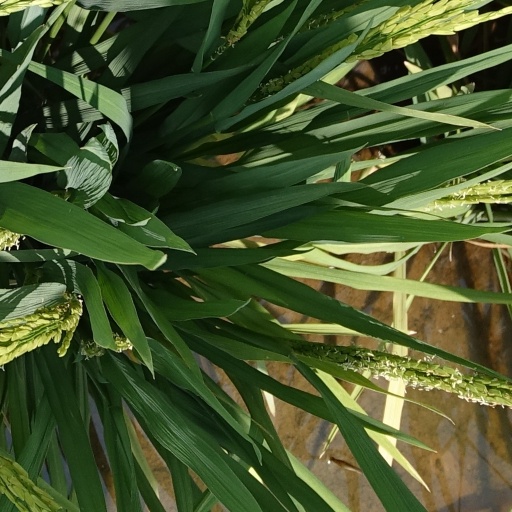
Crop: rice